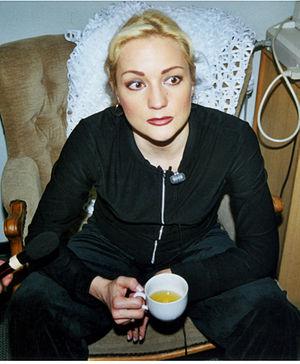
Tatiana Ivanovna Boulanova est une chanteuse russe née le 6 mars 1969 à Leningrad, Russie.